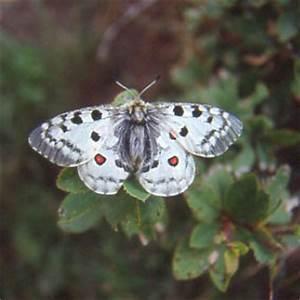
butterfly